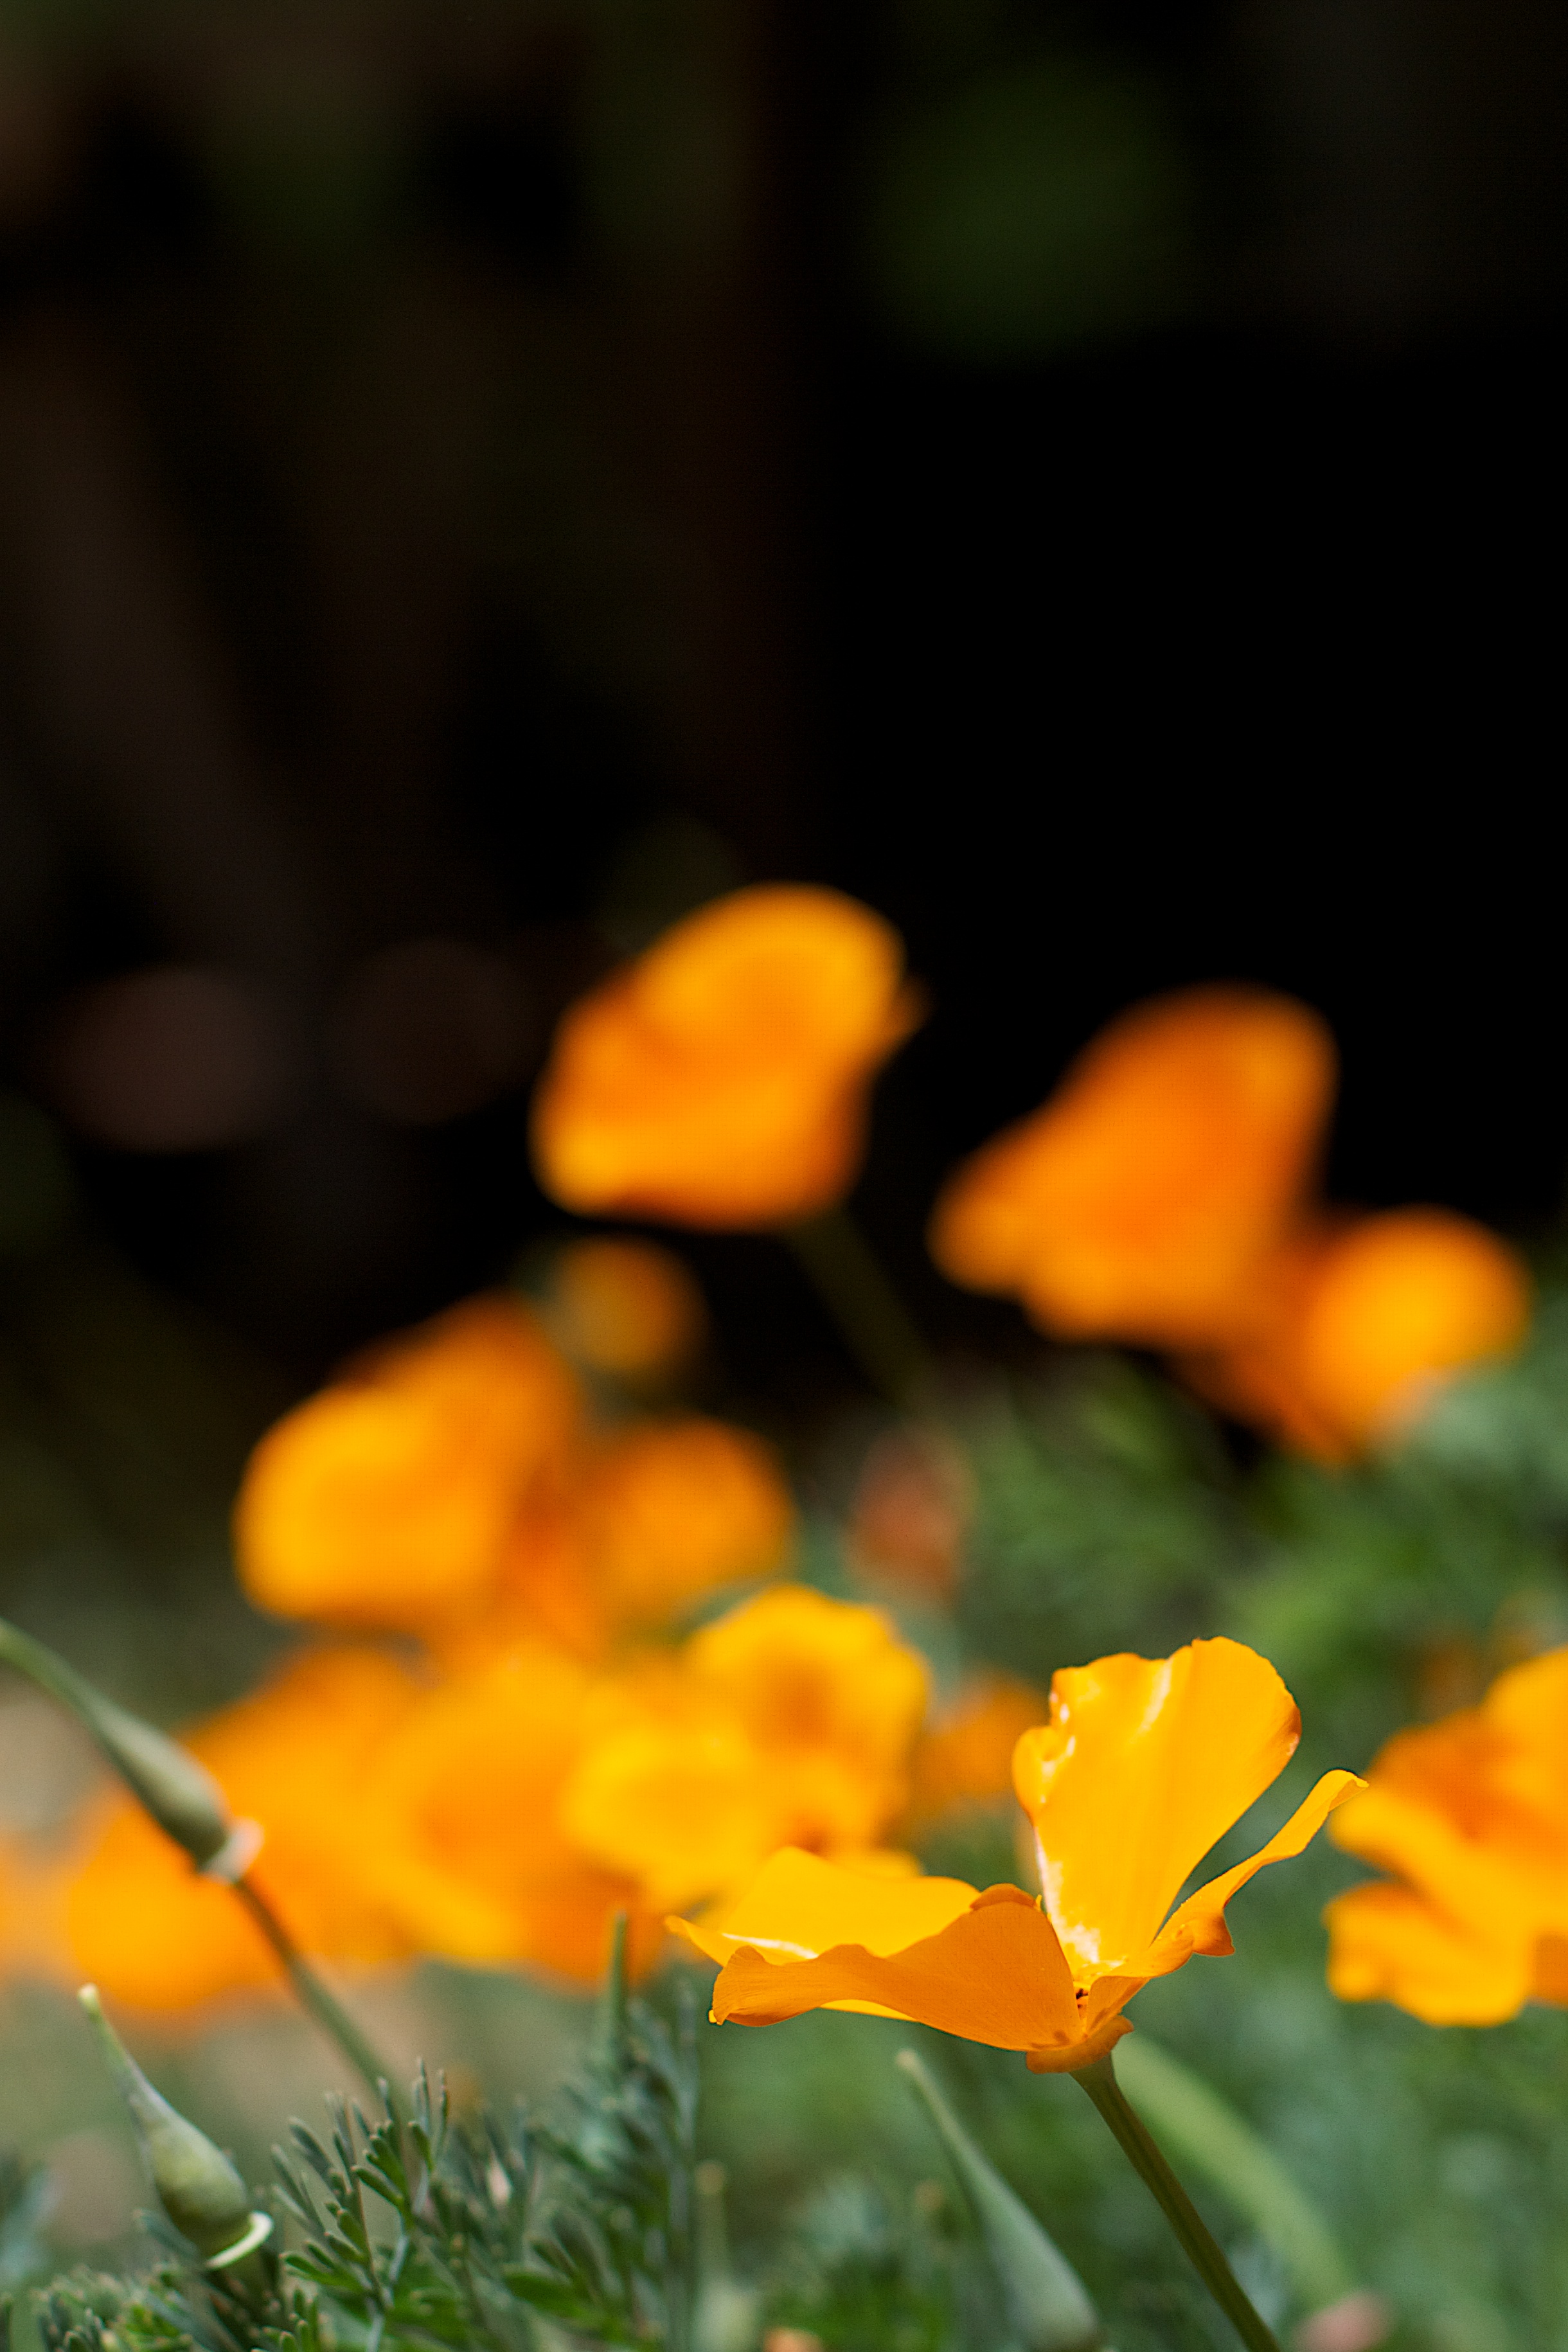
nature, plant, sunlight, leaf, flower, petal, autumn, botany, yellow, flora, wildflower, close up, macro photography, flowering plant, plant stem, land plant